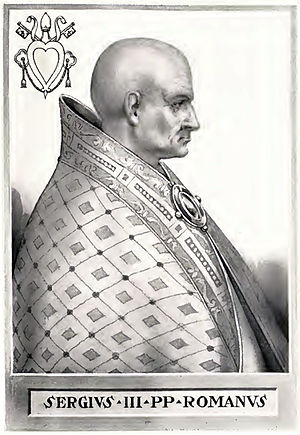
Pave Sergius 3.
Sergius 3. var pave fra 29. januar 904 til sin død i 911. Han var pave i en tid med feudal vold og uorden i det centrale Italien, og de stridende aristokratiske fraktioner forsøgte at bruge både materielle og militære ressourcer fra pavedømmet. Fordi Sergius 3. eftersigende havde bestilt mordet på hans to umiddelbare forgængere; Leo 5. og Christoforus, og han var den eneste pave der angiveligt skulle have fostret en uægte søn som senere blev pave er hans tid som pave blevet beskrevet som "dyser og skammelig", og "effektiv og hensynsløs".